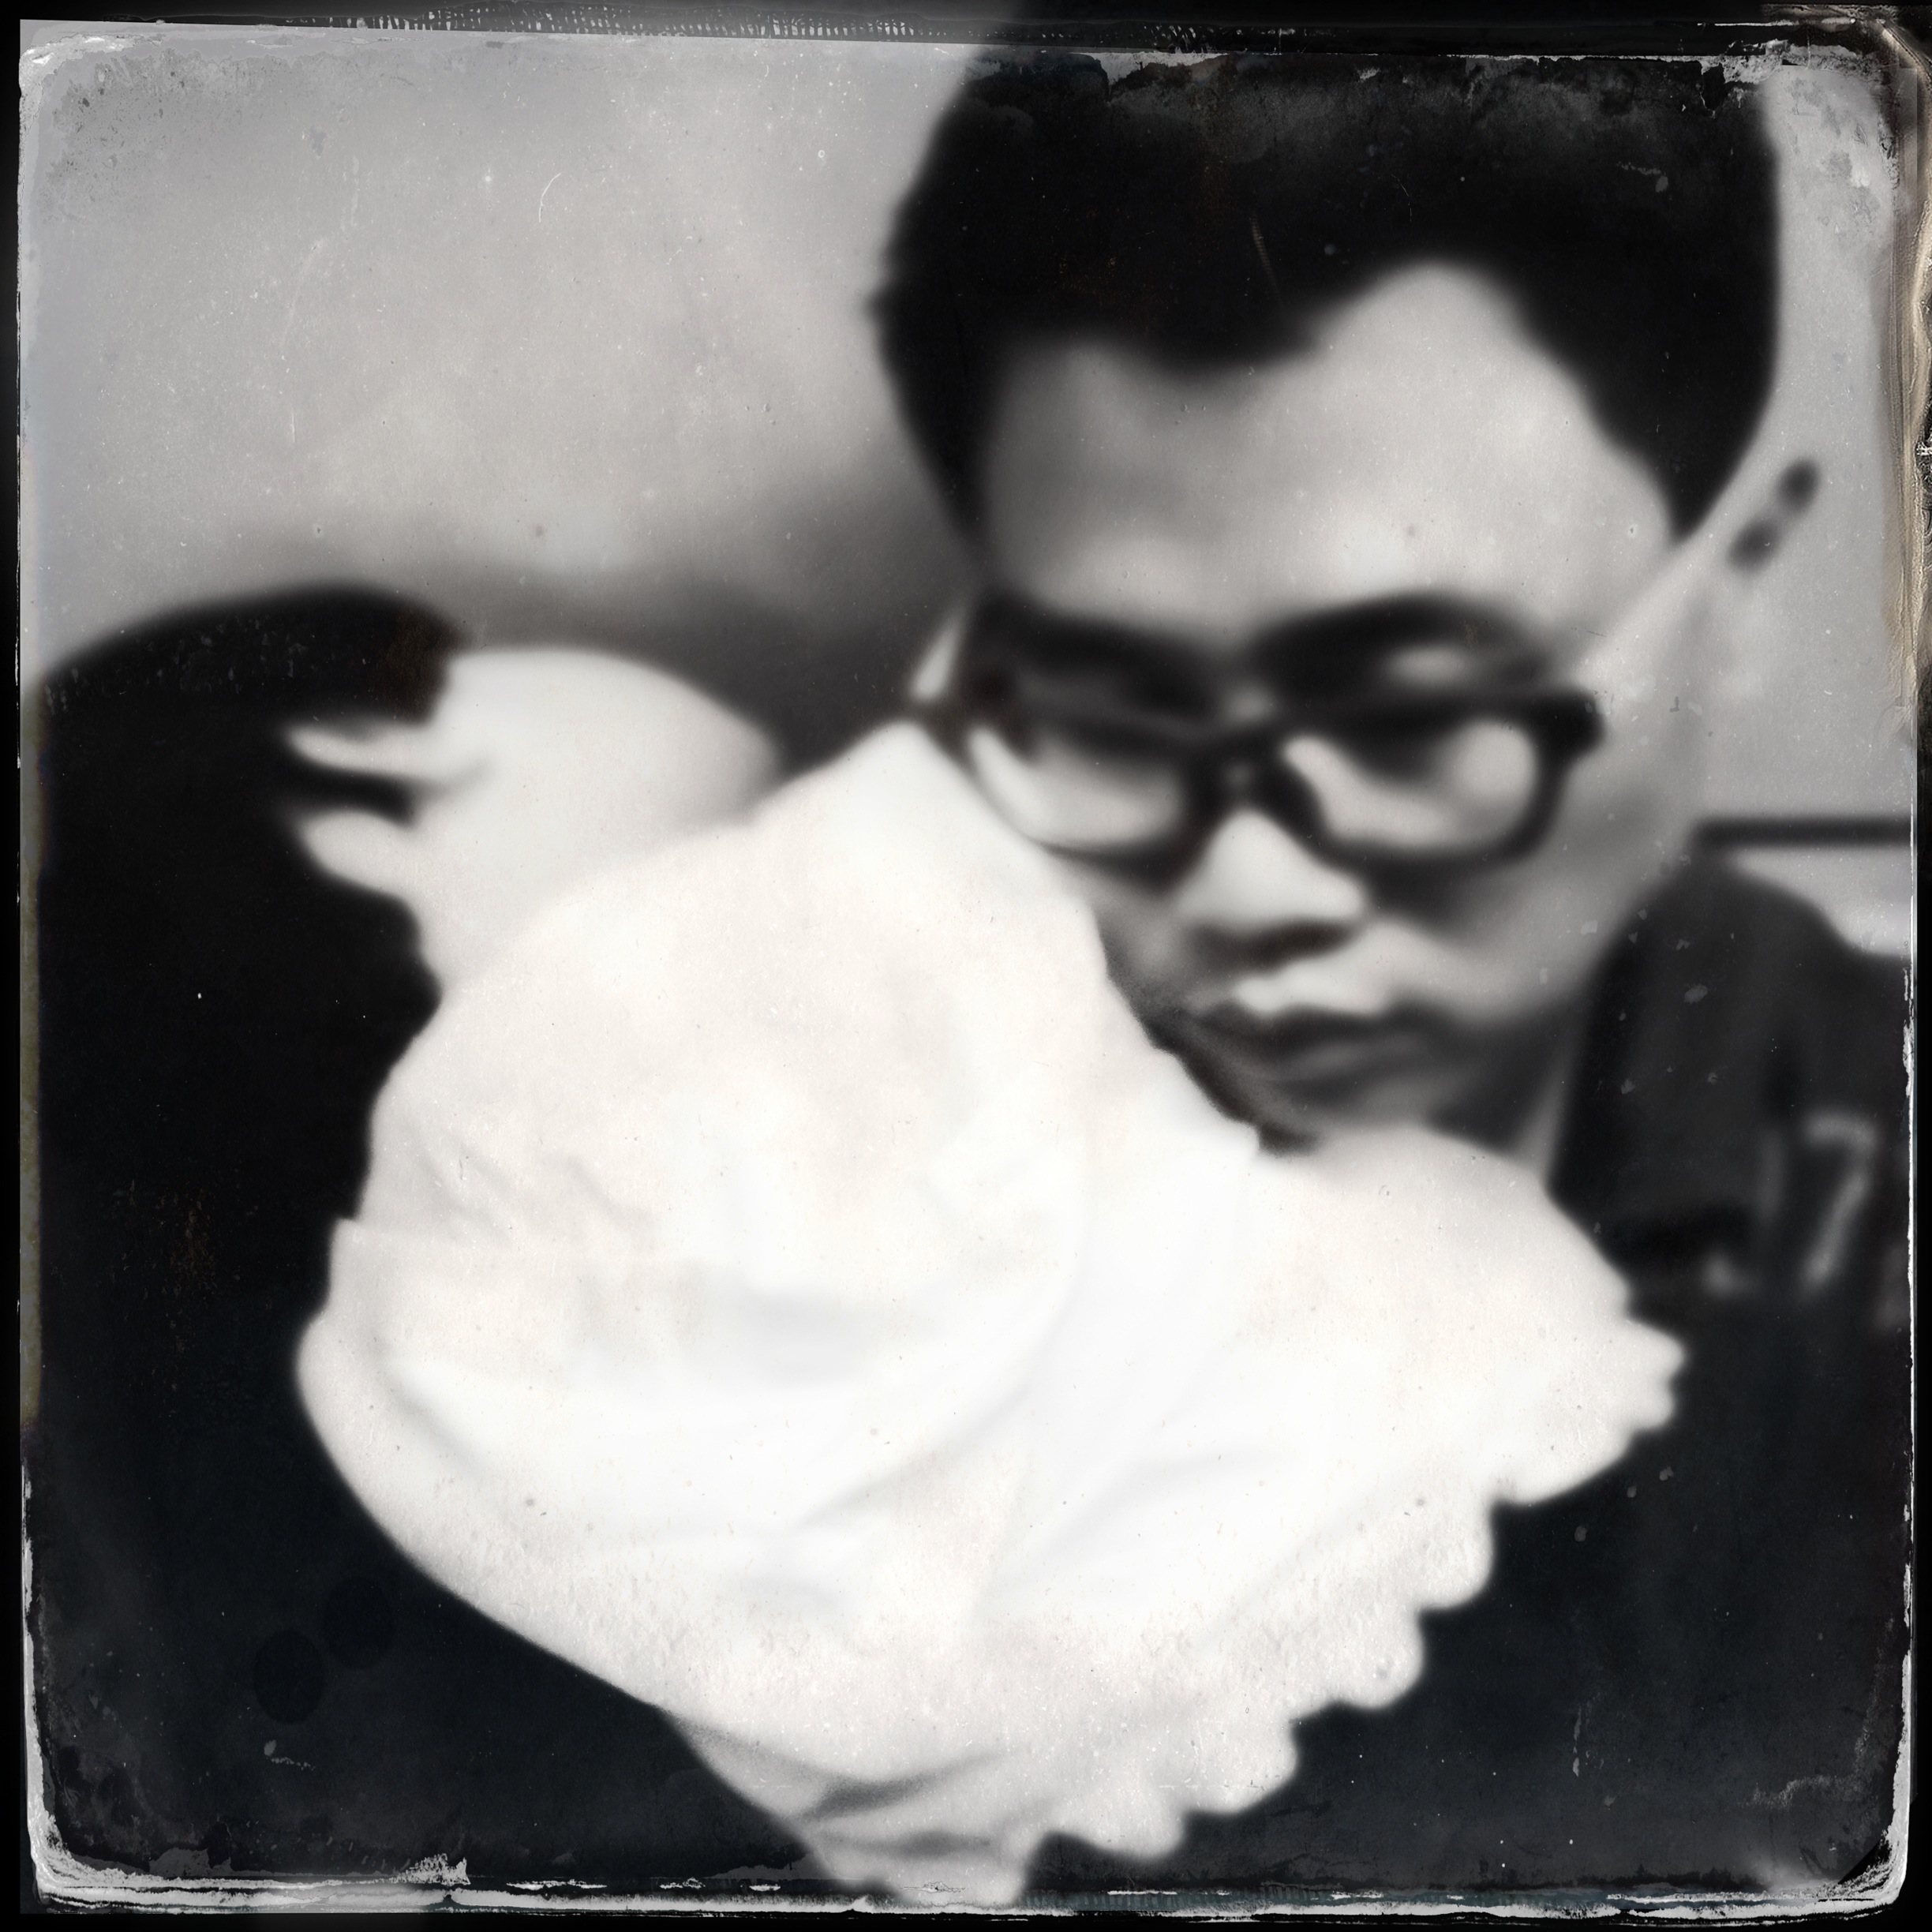
black and white, white, black, hipstamatic, standardflash, dtypeplatefilm, tinto1884lens, monochrome photography